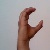
The image shows a hand gesture representing the letter 'C' in Indian Sign Language.